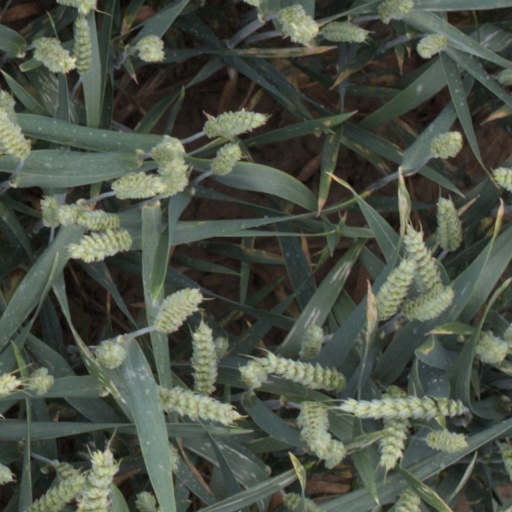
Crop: wheat